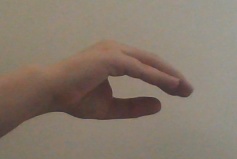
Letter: jeem